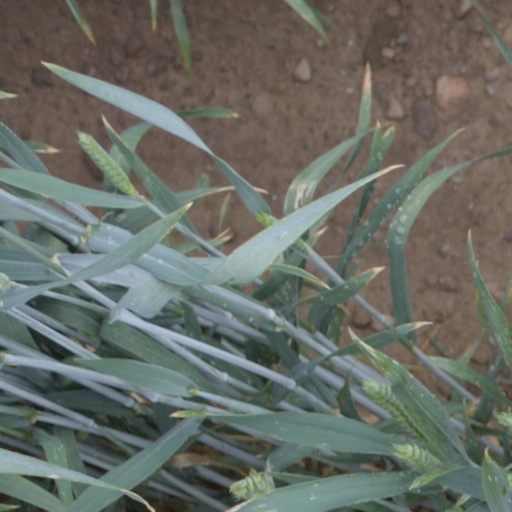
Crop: wheat